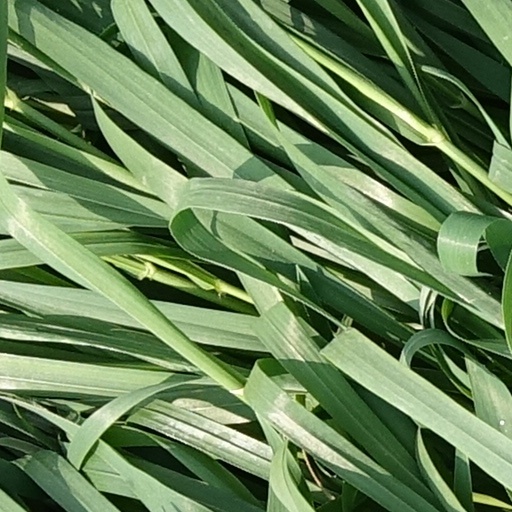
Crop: wheat